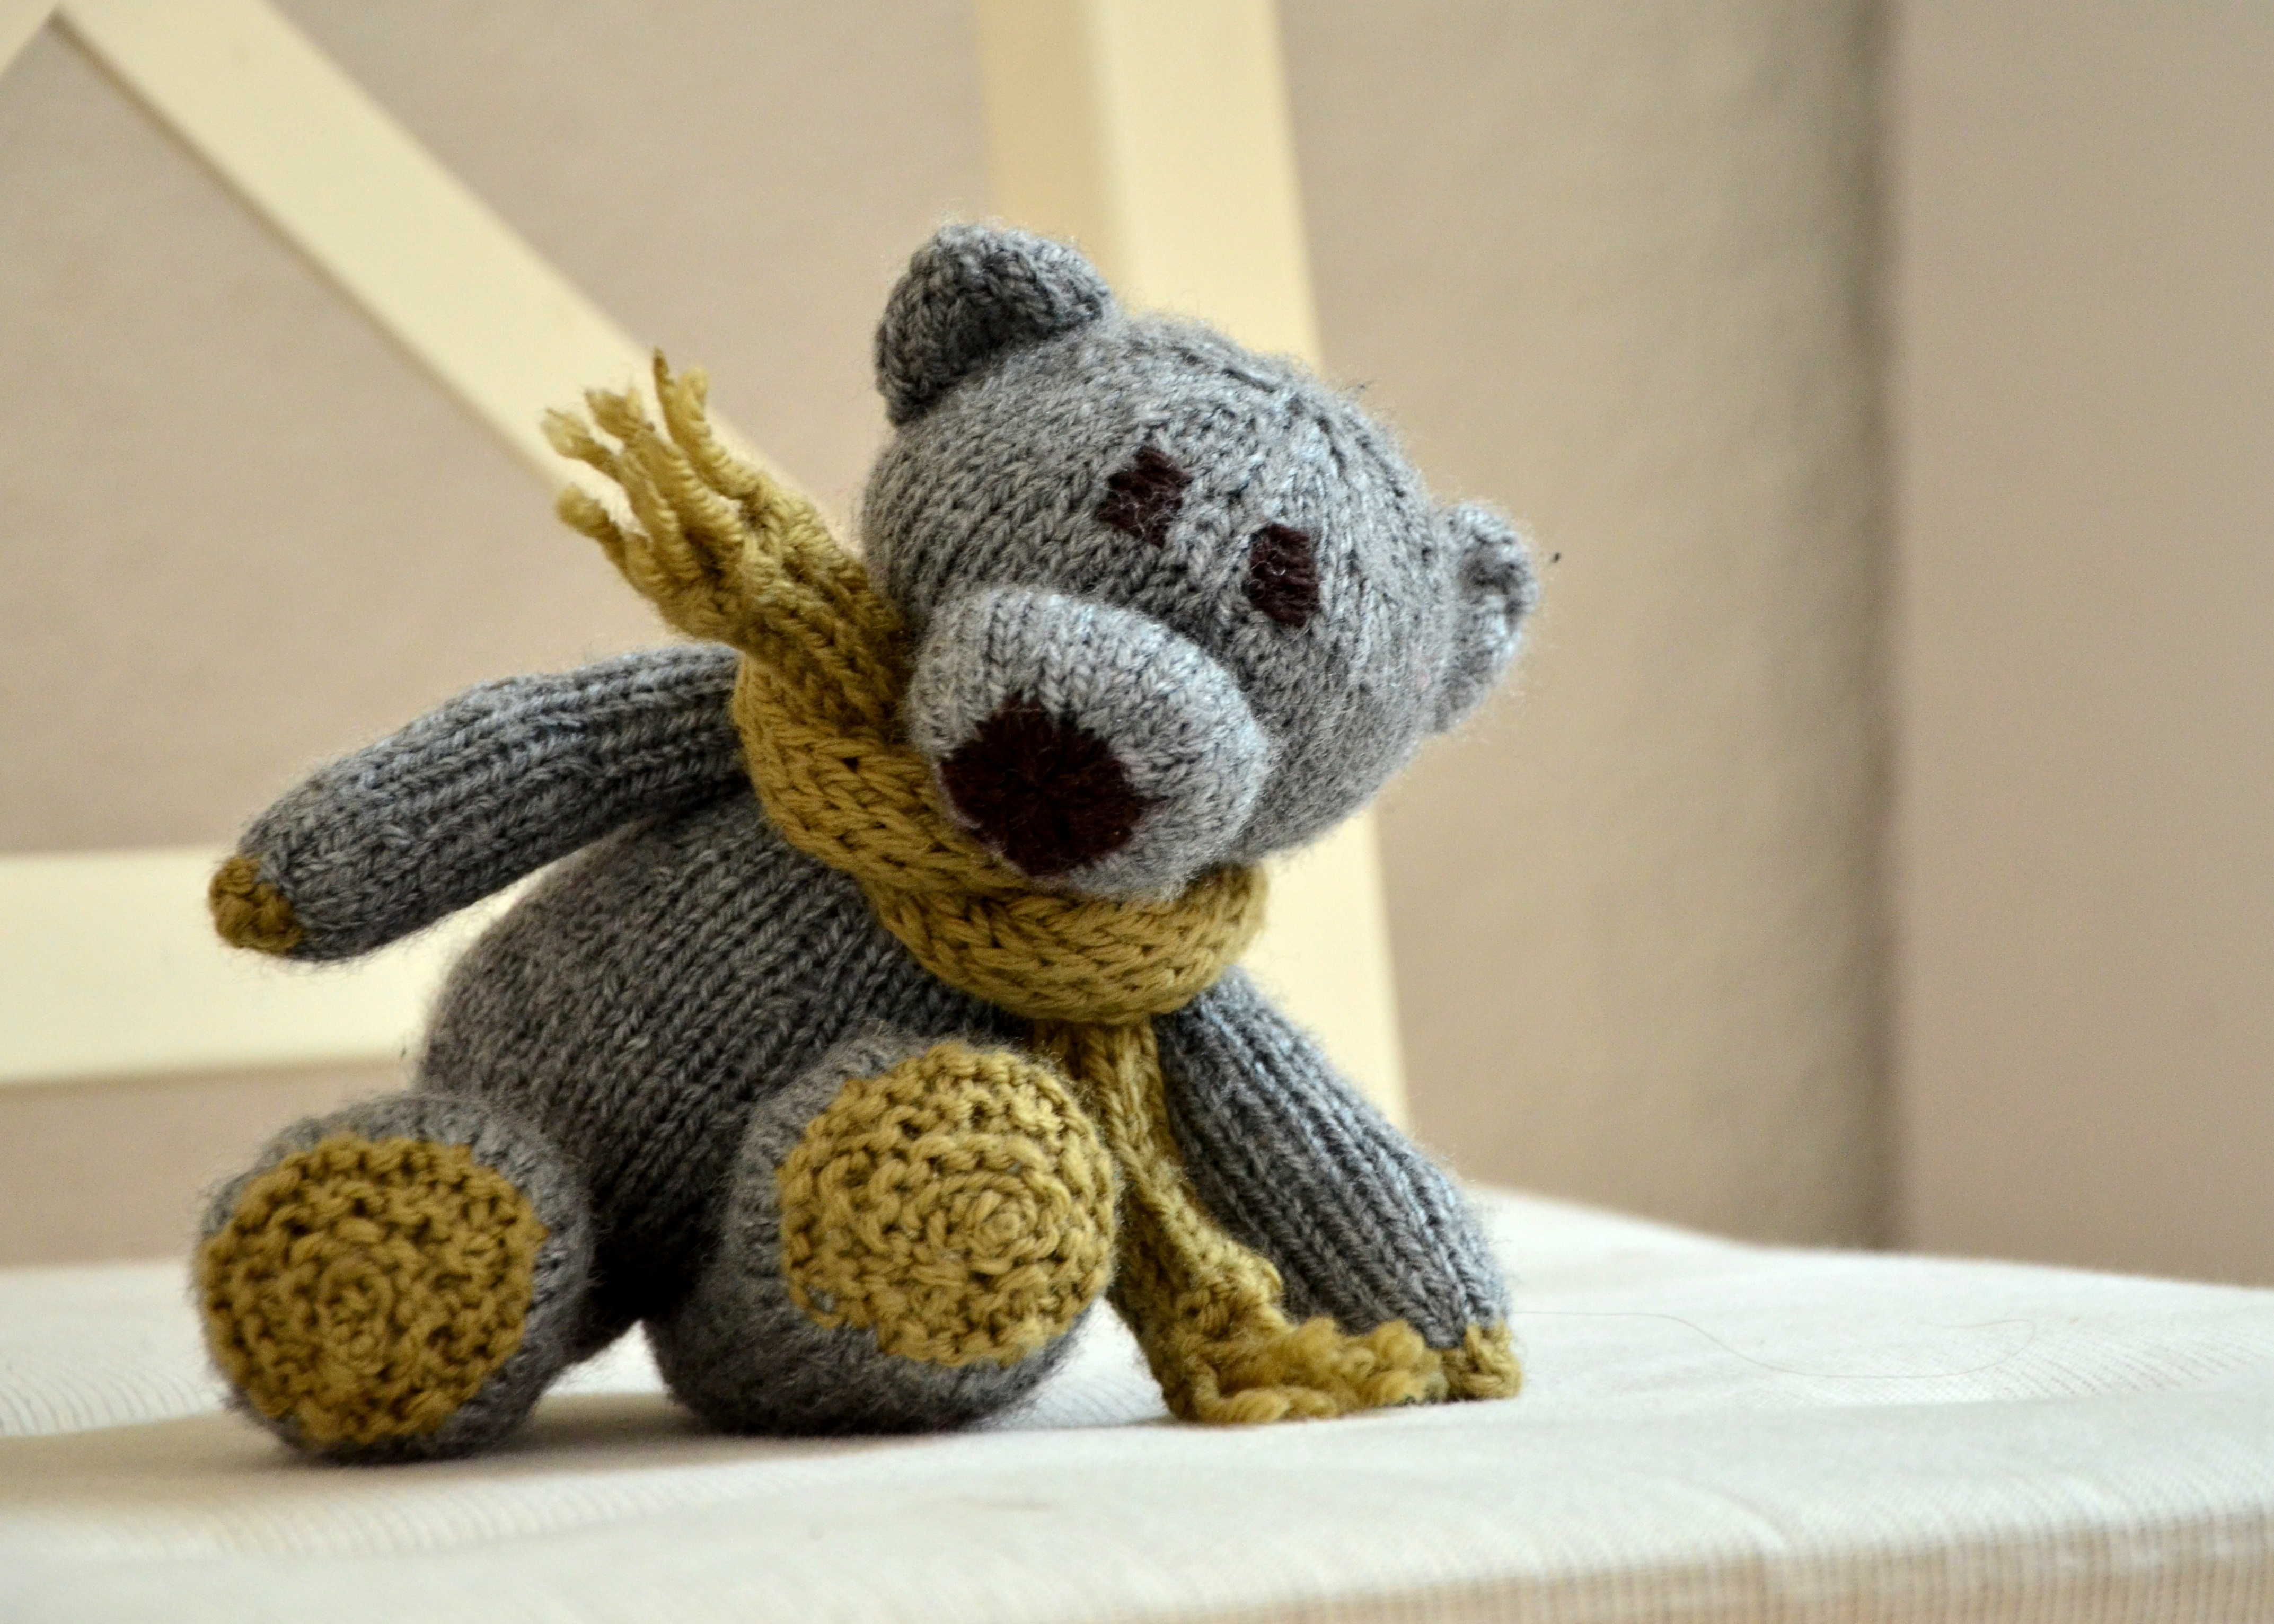
cute, bear, knit, toy, wool, material, teddy bear, crochet, textile, art, soft, plush, knitted, friendly, children toys, stuffed toy, knitted itself